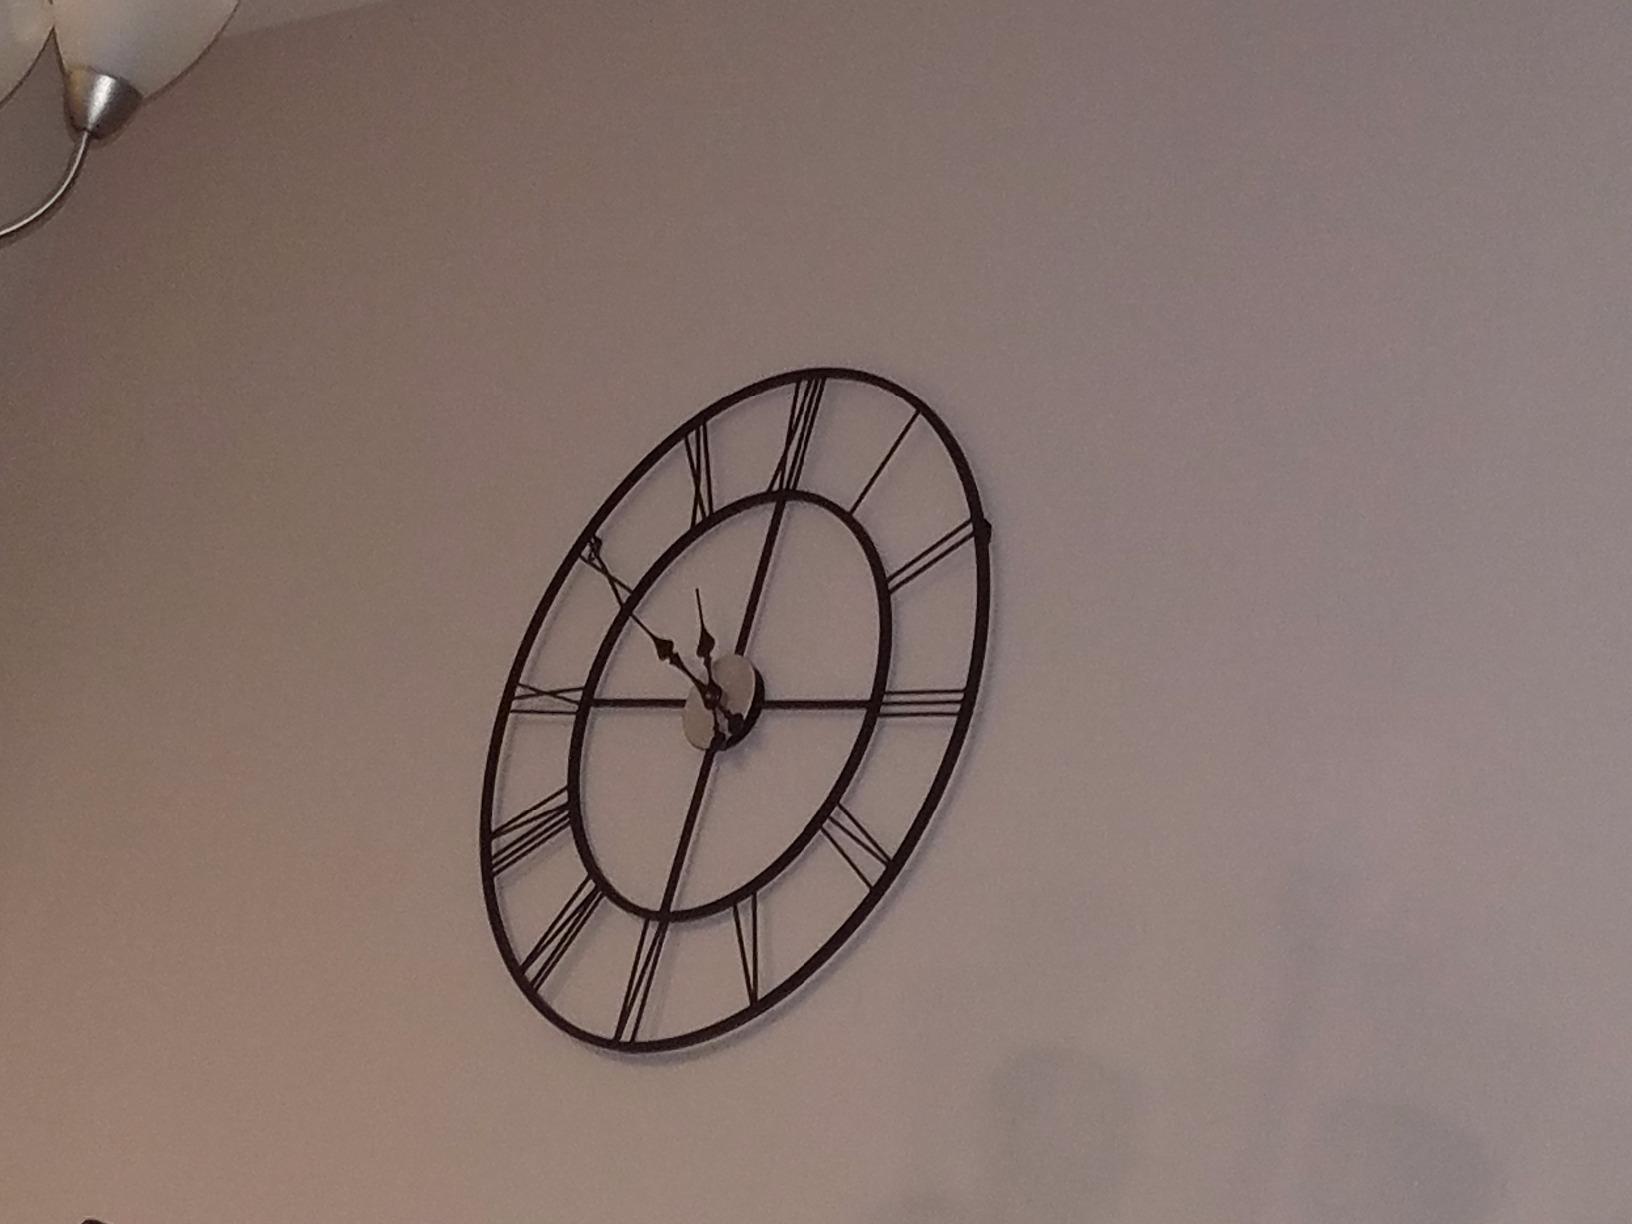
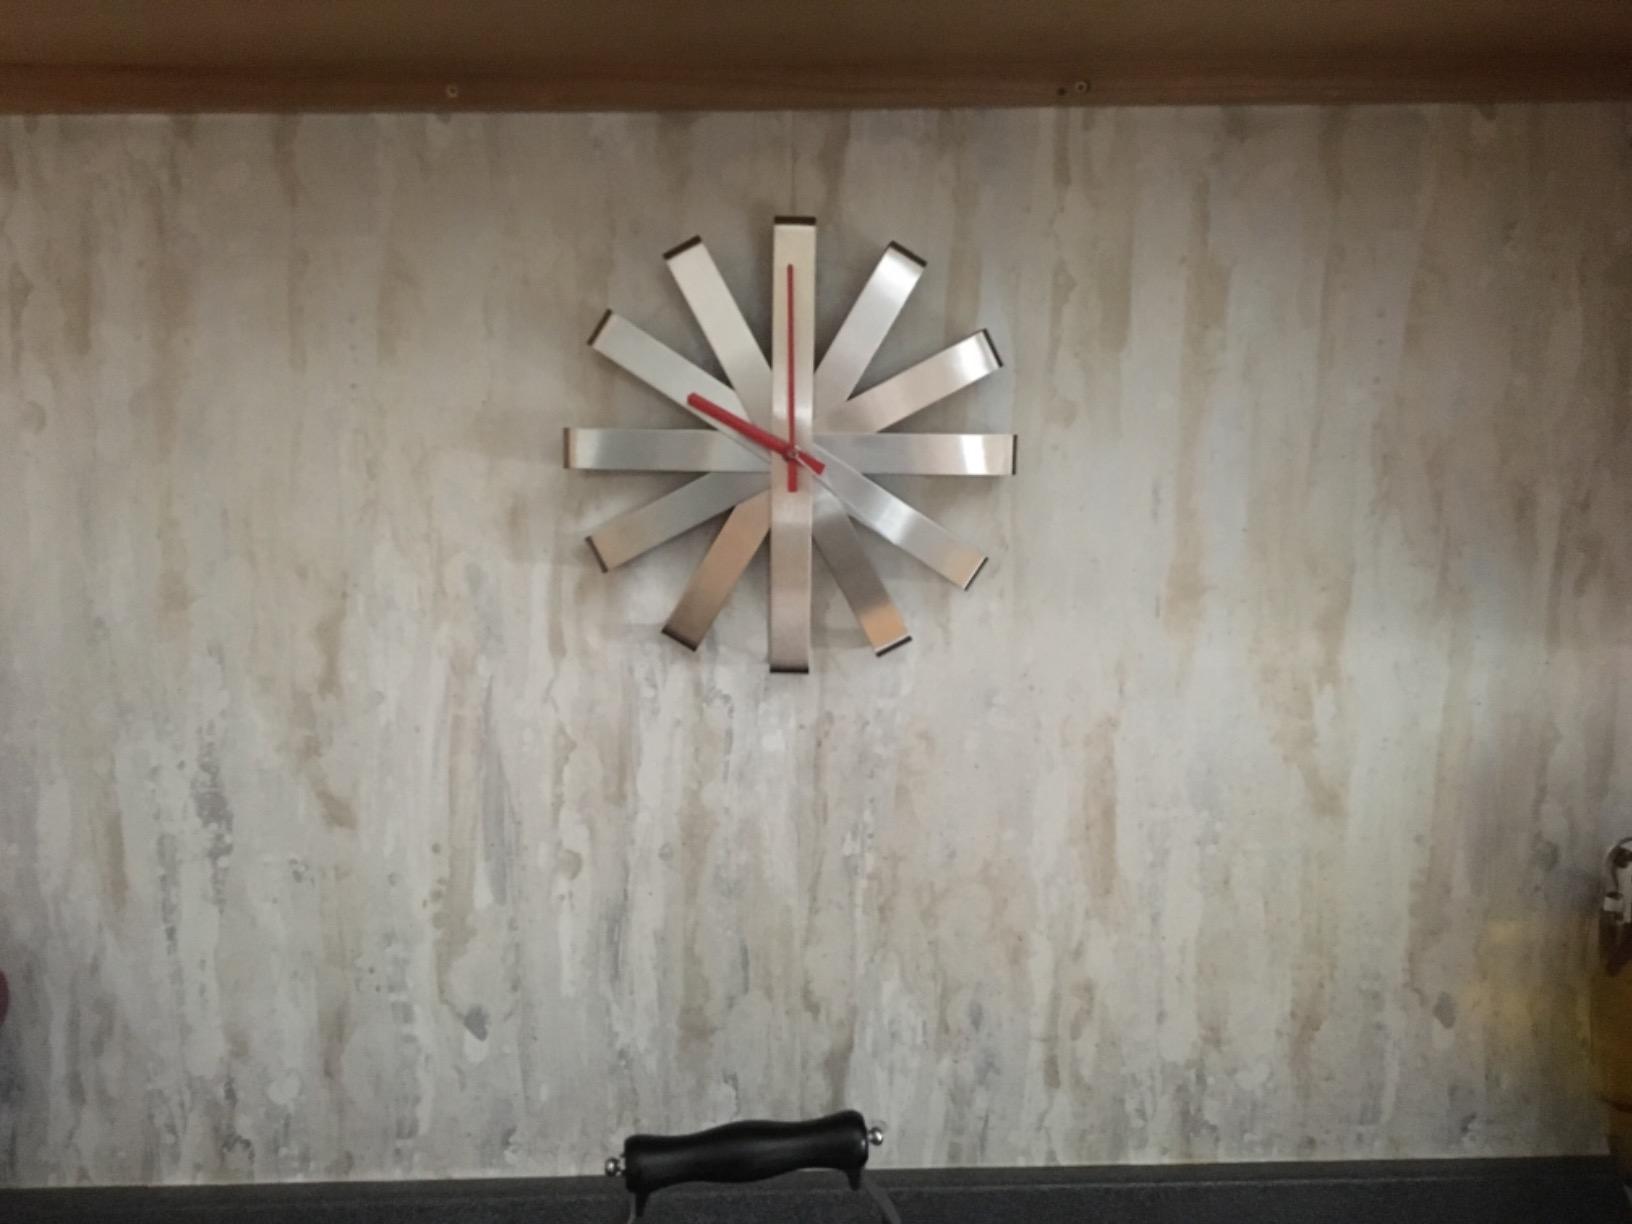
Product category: clock
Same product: no